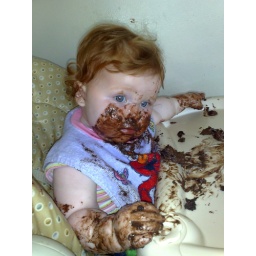
Jenna with cake all over and on the wall